History of Mexico

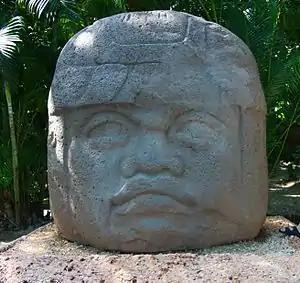
Olmec colossal

During the pre-Columbian period, many city-states, kingdoms, and empires competed with one another for power and prestige. Ancient Mexico can be said to have produced five major civilizations: the Olmec, Maya, Teotihuacan, Toltec, and Aztec. Unlike other indigenous Mexican societies, these civilizations (except the politically fragmented Maya) extended their political and cultural reach across Mexico and beyond.